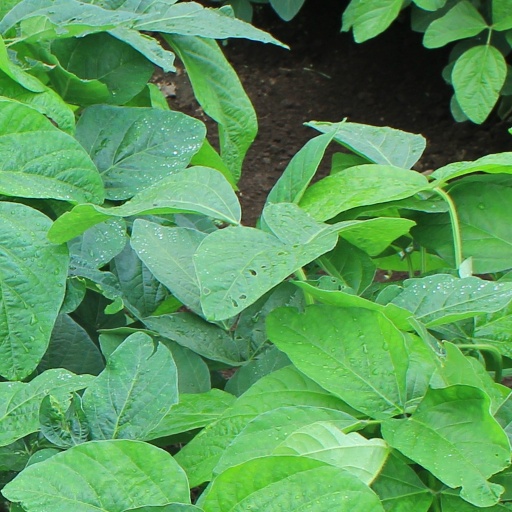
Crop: soybean